Kepler-16b

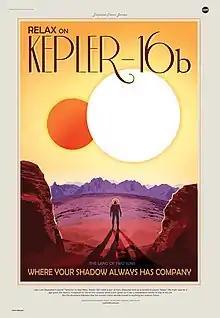
NASA Exoplanet Exploration Program "travel poster" for Kepler-16b

The planet orbits in a circumbinary orbit around a (K-type) and (M-type) binary star system. The stars orbit each other about every 41 days. The stars have masses of 0.68 and 0.20 and radii of 0.64 and 0.22 , respectively. They have surface temperatures of 4450 K and 3311 K and luminosities about 14% and 0.5% that of the Sun, respectively. Based on the stellar characteristics and orbital dynamics, an estimated age of 2 billion years for the system is possible. In comparison, the Sun is about 4.6 billion years old and has a surface temperature of 5778 K.